Seaquest (video game)

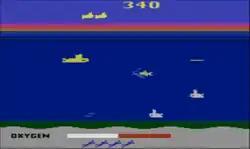
Gameplay screenshot

The player uses a submarine to shoot at enemies and rescue divers. Hazards include sharks which attack divers and the player and enemy submarines, which can shoot torpedoes at the player's submarine. The player must ward off the enemies by firing an unlimited supply of torpedoes while trying to rescue divers swimming through the water. The points awarded to the player for shooting an enemy starts at 10 points each and increases as the game advances. The sub can hold up to six divers at a time. Each time the player resurfaces prior to having a full load of six divers, one of the divers is removed.